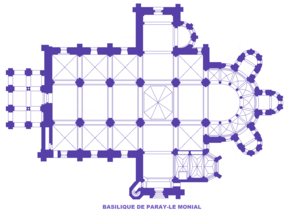
Basilique de Paray-le Monial, Plan
L'architecture romane est le premier grand style créé au Moyen Âge en Europe après le déclin de la civilisation gréco-romaine. Son développement est pleinement établi vers 1060 mais les premiers signes de mutation sont différents suivant les régions et il n'y a pas de consensus sur une date des débuts qui vont du VIᵉ au XIᵉ siècle. L'architecture gothique est le style qui lui succède progressivement à partir du XIIe siècle.Le dynamisme monastique, de profondes aspirations religieuses et morales, la spiritualité des routes de pèlerinages dans une Europe rendue à la paix président à la naissance de l'art roman et contribuent à en faire un style vraiment neuf et doué d'une profonde originalité. La volonté de libérer l'Église de la tutelle de pouvoirs séculiers, les croisades, la reconquête chrétienne en Espagne avec l'effondrement du califat de Cordoue, la disparition du mécénat royal ou princier font de l'art roman l'art de toute la chrétienté médiévale.